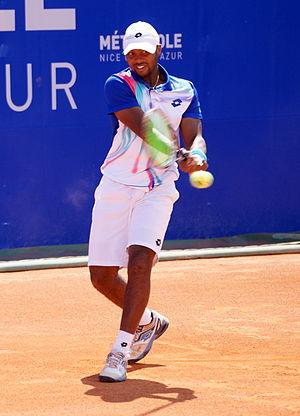
Donald Young Nice Open ATP 2014
Donald Young Jr., né le 23 juillet 1989 à Chicago, est un joueur de tennis américain, spécialiste sur surfaces dures. Il passe professionnel en 2004.
Ci-dessous se dresse par ordre alphabétique une liste de personnalités nées dans la ville de Chicago aux États-Unis, avec année de naissance et profession: